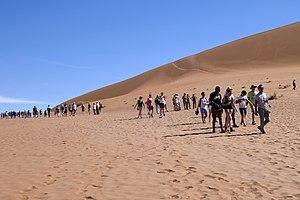
Tourisme de masse sur les dunes de Sossusvlei (désert du Namib, Namibie).
Le tourisme de masse est un mode de tourisme qui est apparu en raison de la généralisation des congés payés dans de nombreux pays industrialisés, la croissance du pouvoir d’achat, dans les années 1960 permettant aux « masses » populaires, à la part la plus importante de la population, de voyager et de soutenir le secteur économique du tourisme. Ce qui suppose des coûts de vacances amoindris, favorisés par des moyens de transports et d'hébergement plus accessibles.